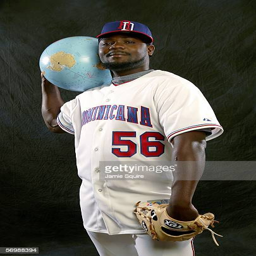
pitcher poses during photo day